Svalbard Church

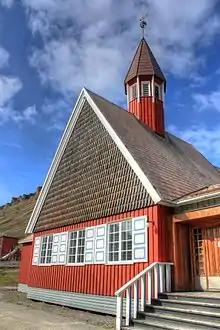
View of the church

Svalbard Church is a parish church of the Church of Norway in Svalbard municipality in Norway. It is located in the village of Longyearbyen. It is the church for the Svalbard parish which is part of the Tromsø domprosti (arch-deanery) in the Diocese of Nord-Hålogaland. The red, wooden church was built in a rectangular design in 1958 using plans drawn up by the architect Hans Magnus. The church seats about 140 people.